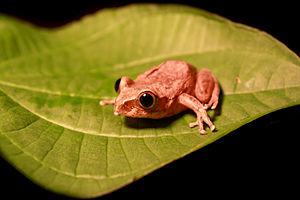
Leptopelis aubryi est une espèce d'amphibiens de la famille des Arthroleptidae.